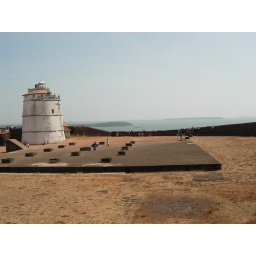
the white building is a light house n below there's a jail. the blocks allow air to flow in.